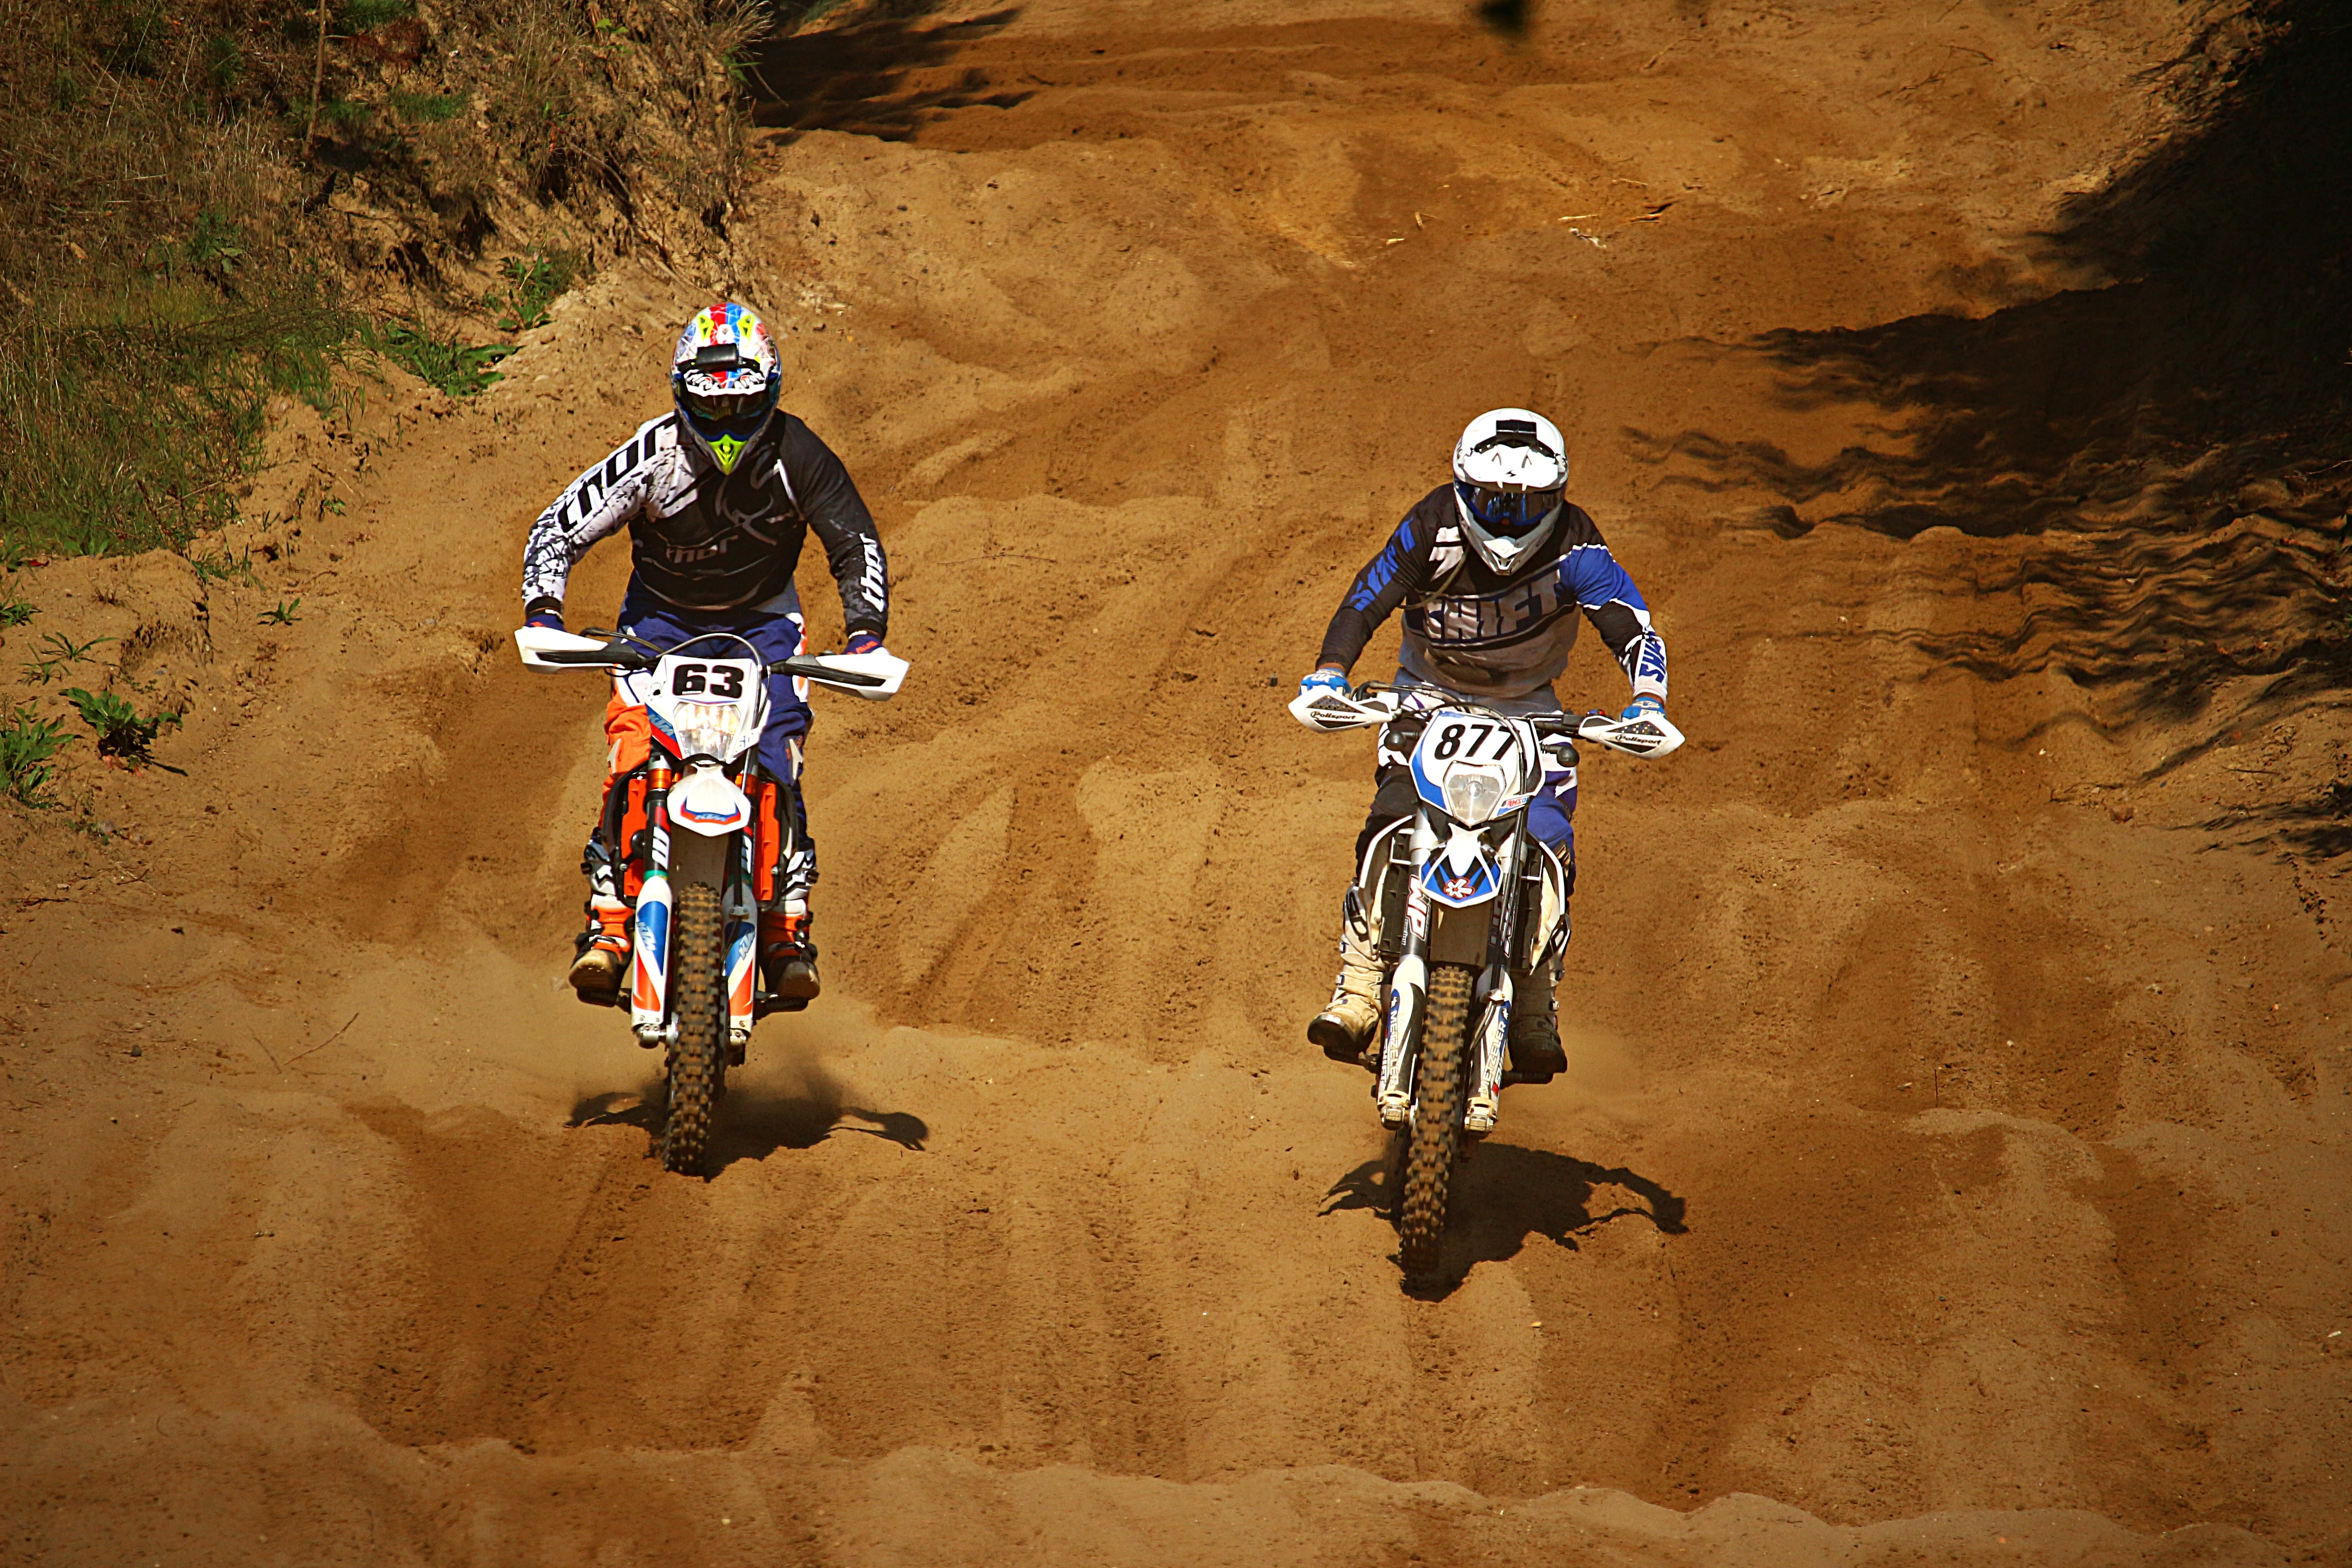
sand, motorcycle, motocross, soil, cross, extreme sport, race, sports, racing, motorsport, freeride, screenshot, enduro, mountain biking, freestyle motocross, motocross ride, motorcycle racing, downhill mountain biking, off roading, endurocross